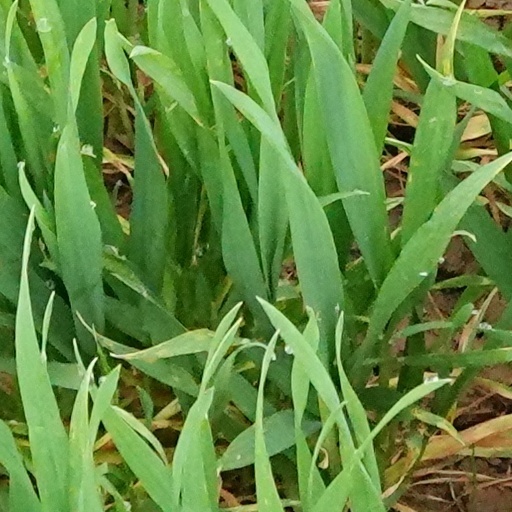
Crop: wheat